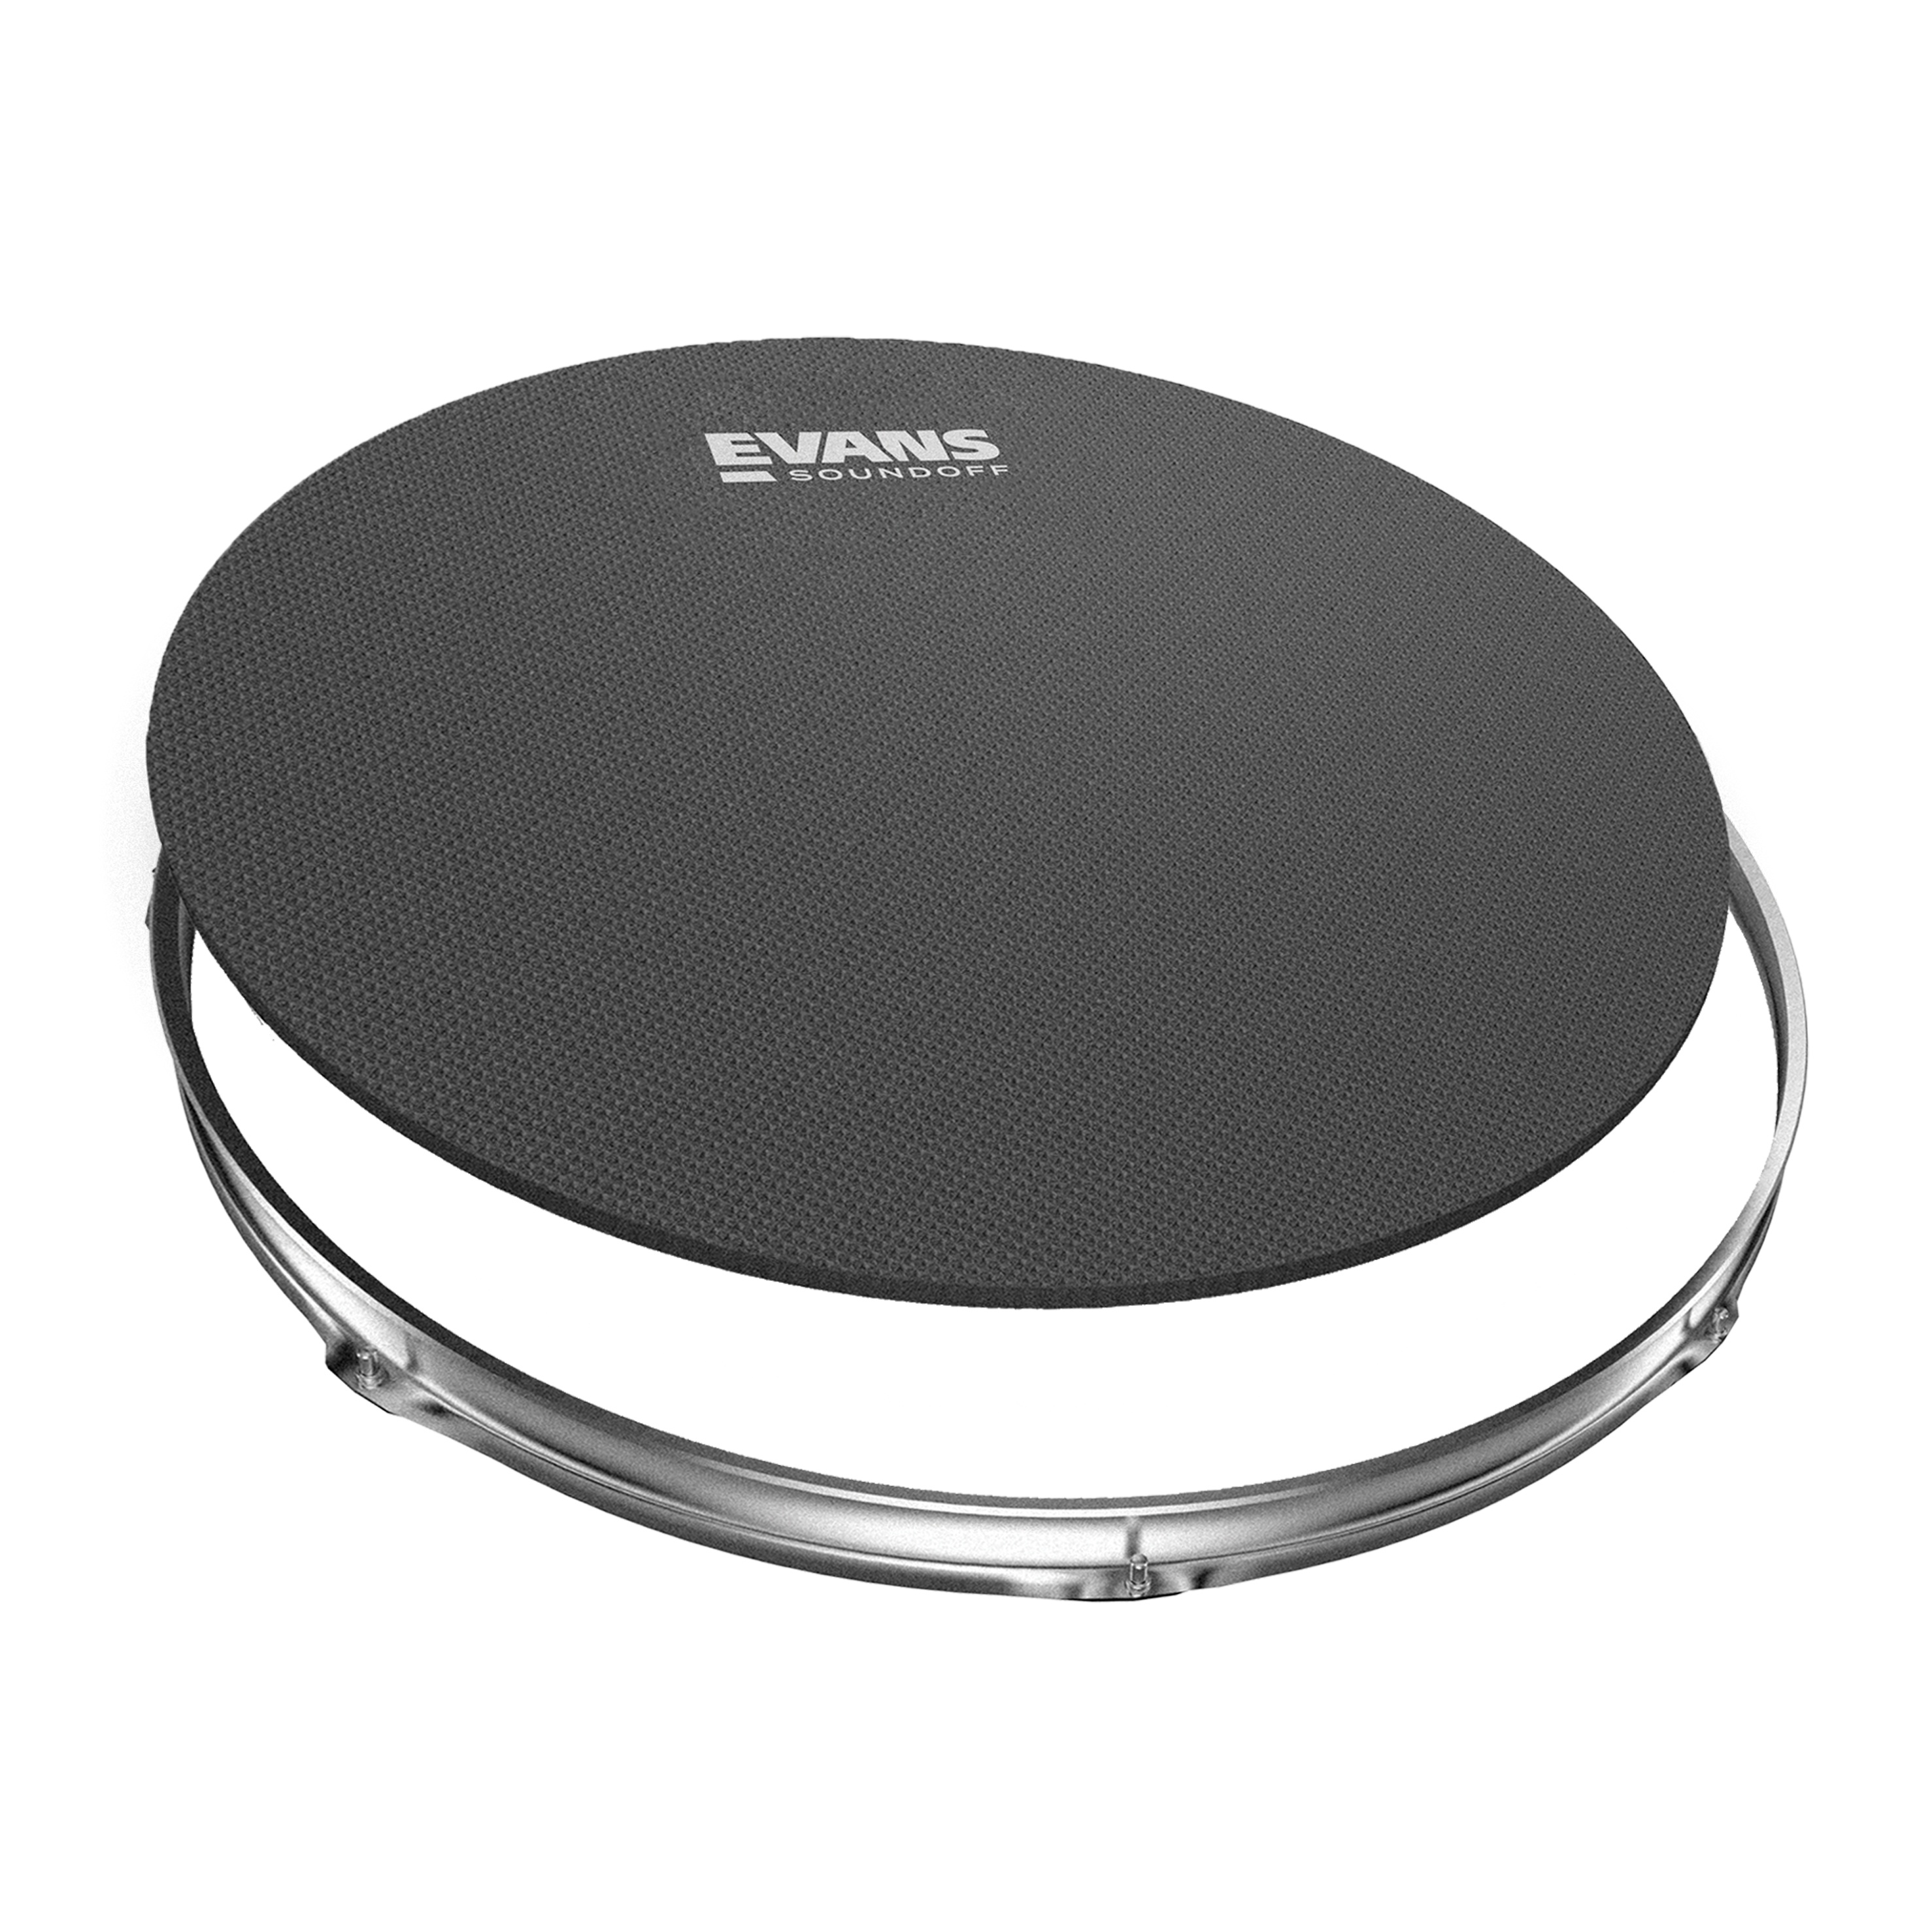
Silenciador para tambor SoundOff de EVANS, 16 pulgadas (406 mm).
Brand: Cacahuete Music Shop
Las sordinas para batería SoundOff son la línea más popular de productos de control de volumen disponible. Las sordinas ofrecen una gran reducción de volumen para mantener el ruido al ensayar bajo mínimos. Las sordinas SoundOff son de fabricación robusta que puede soportar la práctica frecuente.
Category: Arts & Entertainment > Hobbies & Creative Arts > Musical Instrument & Orchestra Accessories > Percussion Accessories > Cymbal & Drum Mutes > Drum Mutes